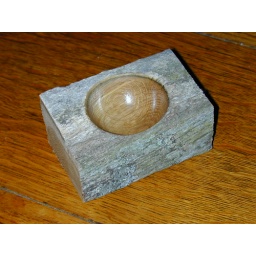
Oak bowl in old fence post